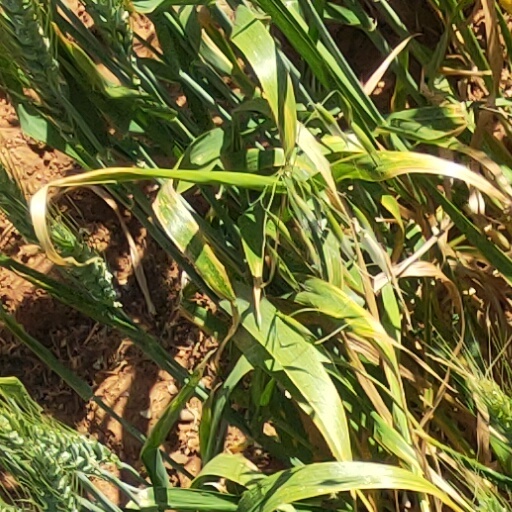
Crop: wheat